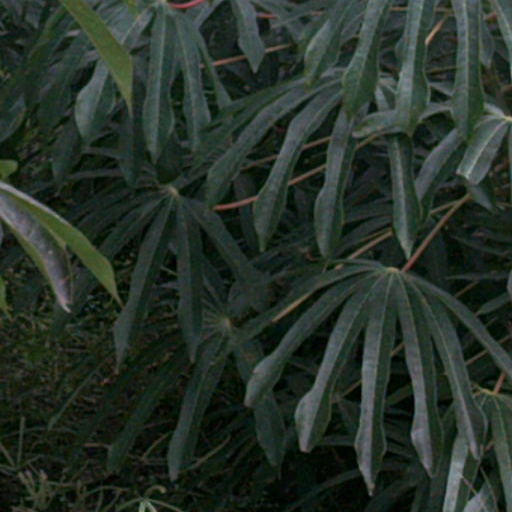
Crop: cassava